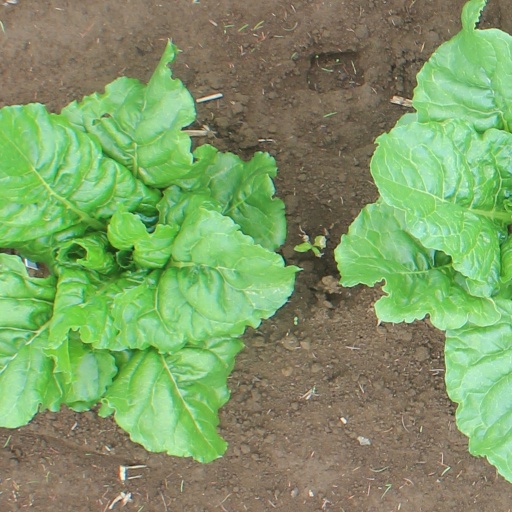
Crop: sugar beet